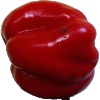
Label: Pepper Red 1